Bruno Råberg

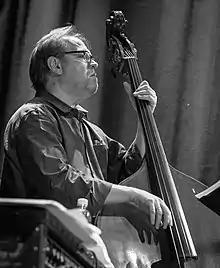
Råberg performs in 2016.

Bruno Råberg (born July 13, 1954) is a Swedish jazz bassist, composer, and music professor.